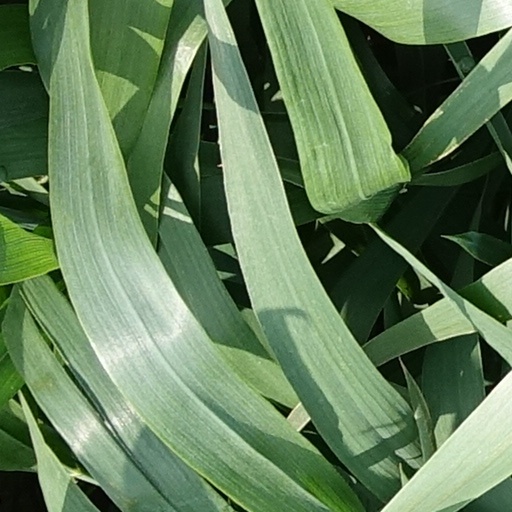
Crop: wheat